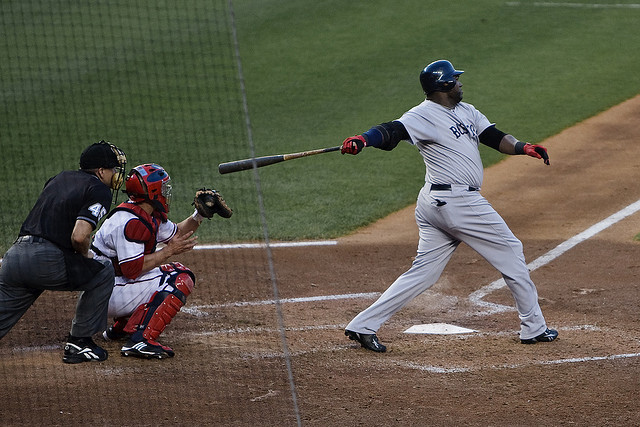
cầu thủ đánh bắt bóng và trọng tài đang né cái gậy của cầu thủ đánh bóng